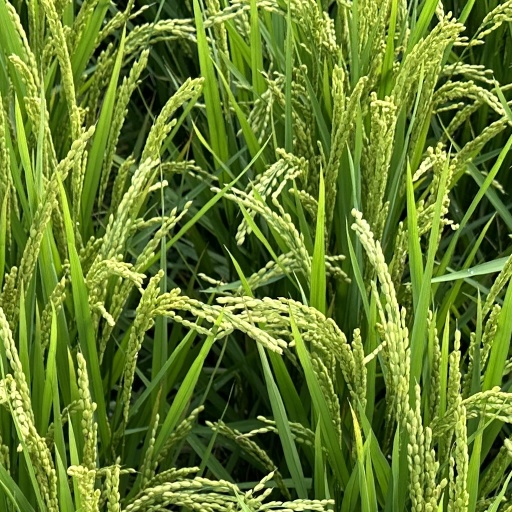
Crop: rice